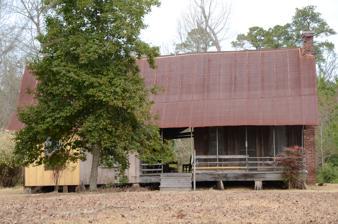
Building: Samuel D. Byrd Sr. Homestead
Country: United States of America
Year built: 1848
Historic house in Arkansas, United States United States historic place Samuel D. Byrd Sr. Homestead U.S. National Register of Historic Places Location in Arkansas Show map of Arkansas Location in United States Show map of the United States Nearest city Poyen, Arkansas Coordinates 34°20′30″N 92°39′43″W / 34.34167°N 92.66194°W / 34.34167; -92.66194 Area 1.5 acres (0.61 ha) Built 1848 ( 1848 ) Architect Samuel D. Byrd Sr. Architectural style Plain traditional NRHP reference No. 04001494 Added to NRHP January 20, 2005 The Samuel D. Byrd Sr. Homestead is a historic farmstead at 15966 United States Route 270 , near Poyen, Arkansas .  The main house of the farmstead is a single story dogtrot structure, with one log pen built in 1848, and a second pen built out of pine planking in 1850, with a gabled roof covering both pens and the breezeway between.  The building has been added to several times, and some of its porches enclosed, to accommodate large families.  It was occupied by members of the Byrd family until 2000, and is one of the county's oldest surviving structures. The house was listed on the National Register of Historic Places in 2005. See also National Register of Historic Places listings in Grant County, Arkansas References